Beuzeville-au-Plain

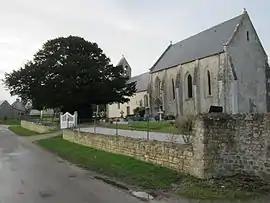
The church of Saint-Brice

Beuzeville-au-Plain is a former commune in the Manche department in the Normandy region in northwestern France. On 1 January 2016, it was merged into the commune of Sainte-Mère-Église.